Answer in natural language. Which point is closer to the camera taking this photo, point A  or point B? Choose between the following options: A or B
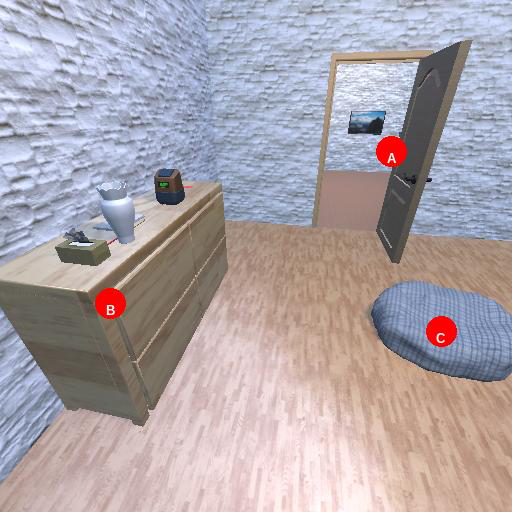
<answer>B</answer>